Gros-plant-du-pays-nantais

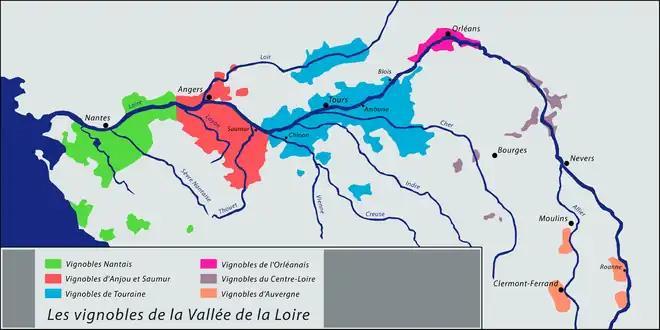
Vineyards of the Loire Valley.

This wine is produced in the Nantes vineyards along the Loire Valley, in the same area as Muscadet, with the addition of a few communes in the western part of the Pays de Retz near the Atlantic Ocean. But its preferred terroir remains the sandy soils around Lac de Grand-Lieu. Hydrography plays an important role in the development of vines. Indeed, the largest vines are grown near the oceans, lakes and rivers, such as the Sèvre Nantaise, the Maine, the Boulogne and the Acheneau.